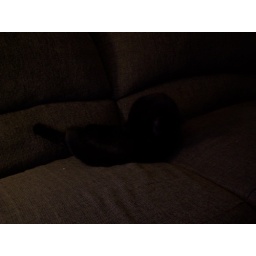
a black cat cleaning himslef in the dark